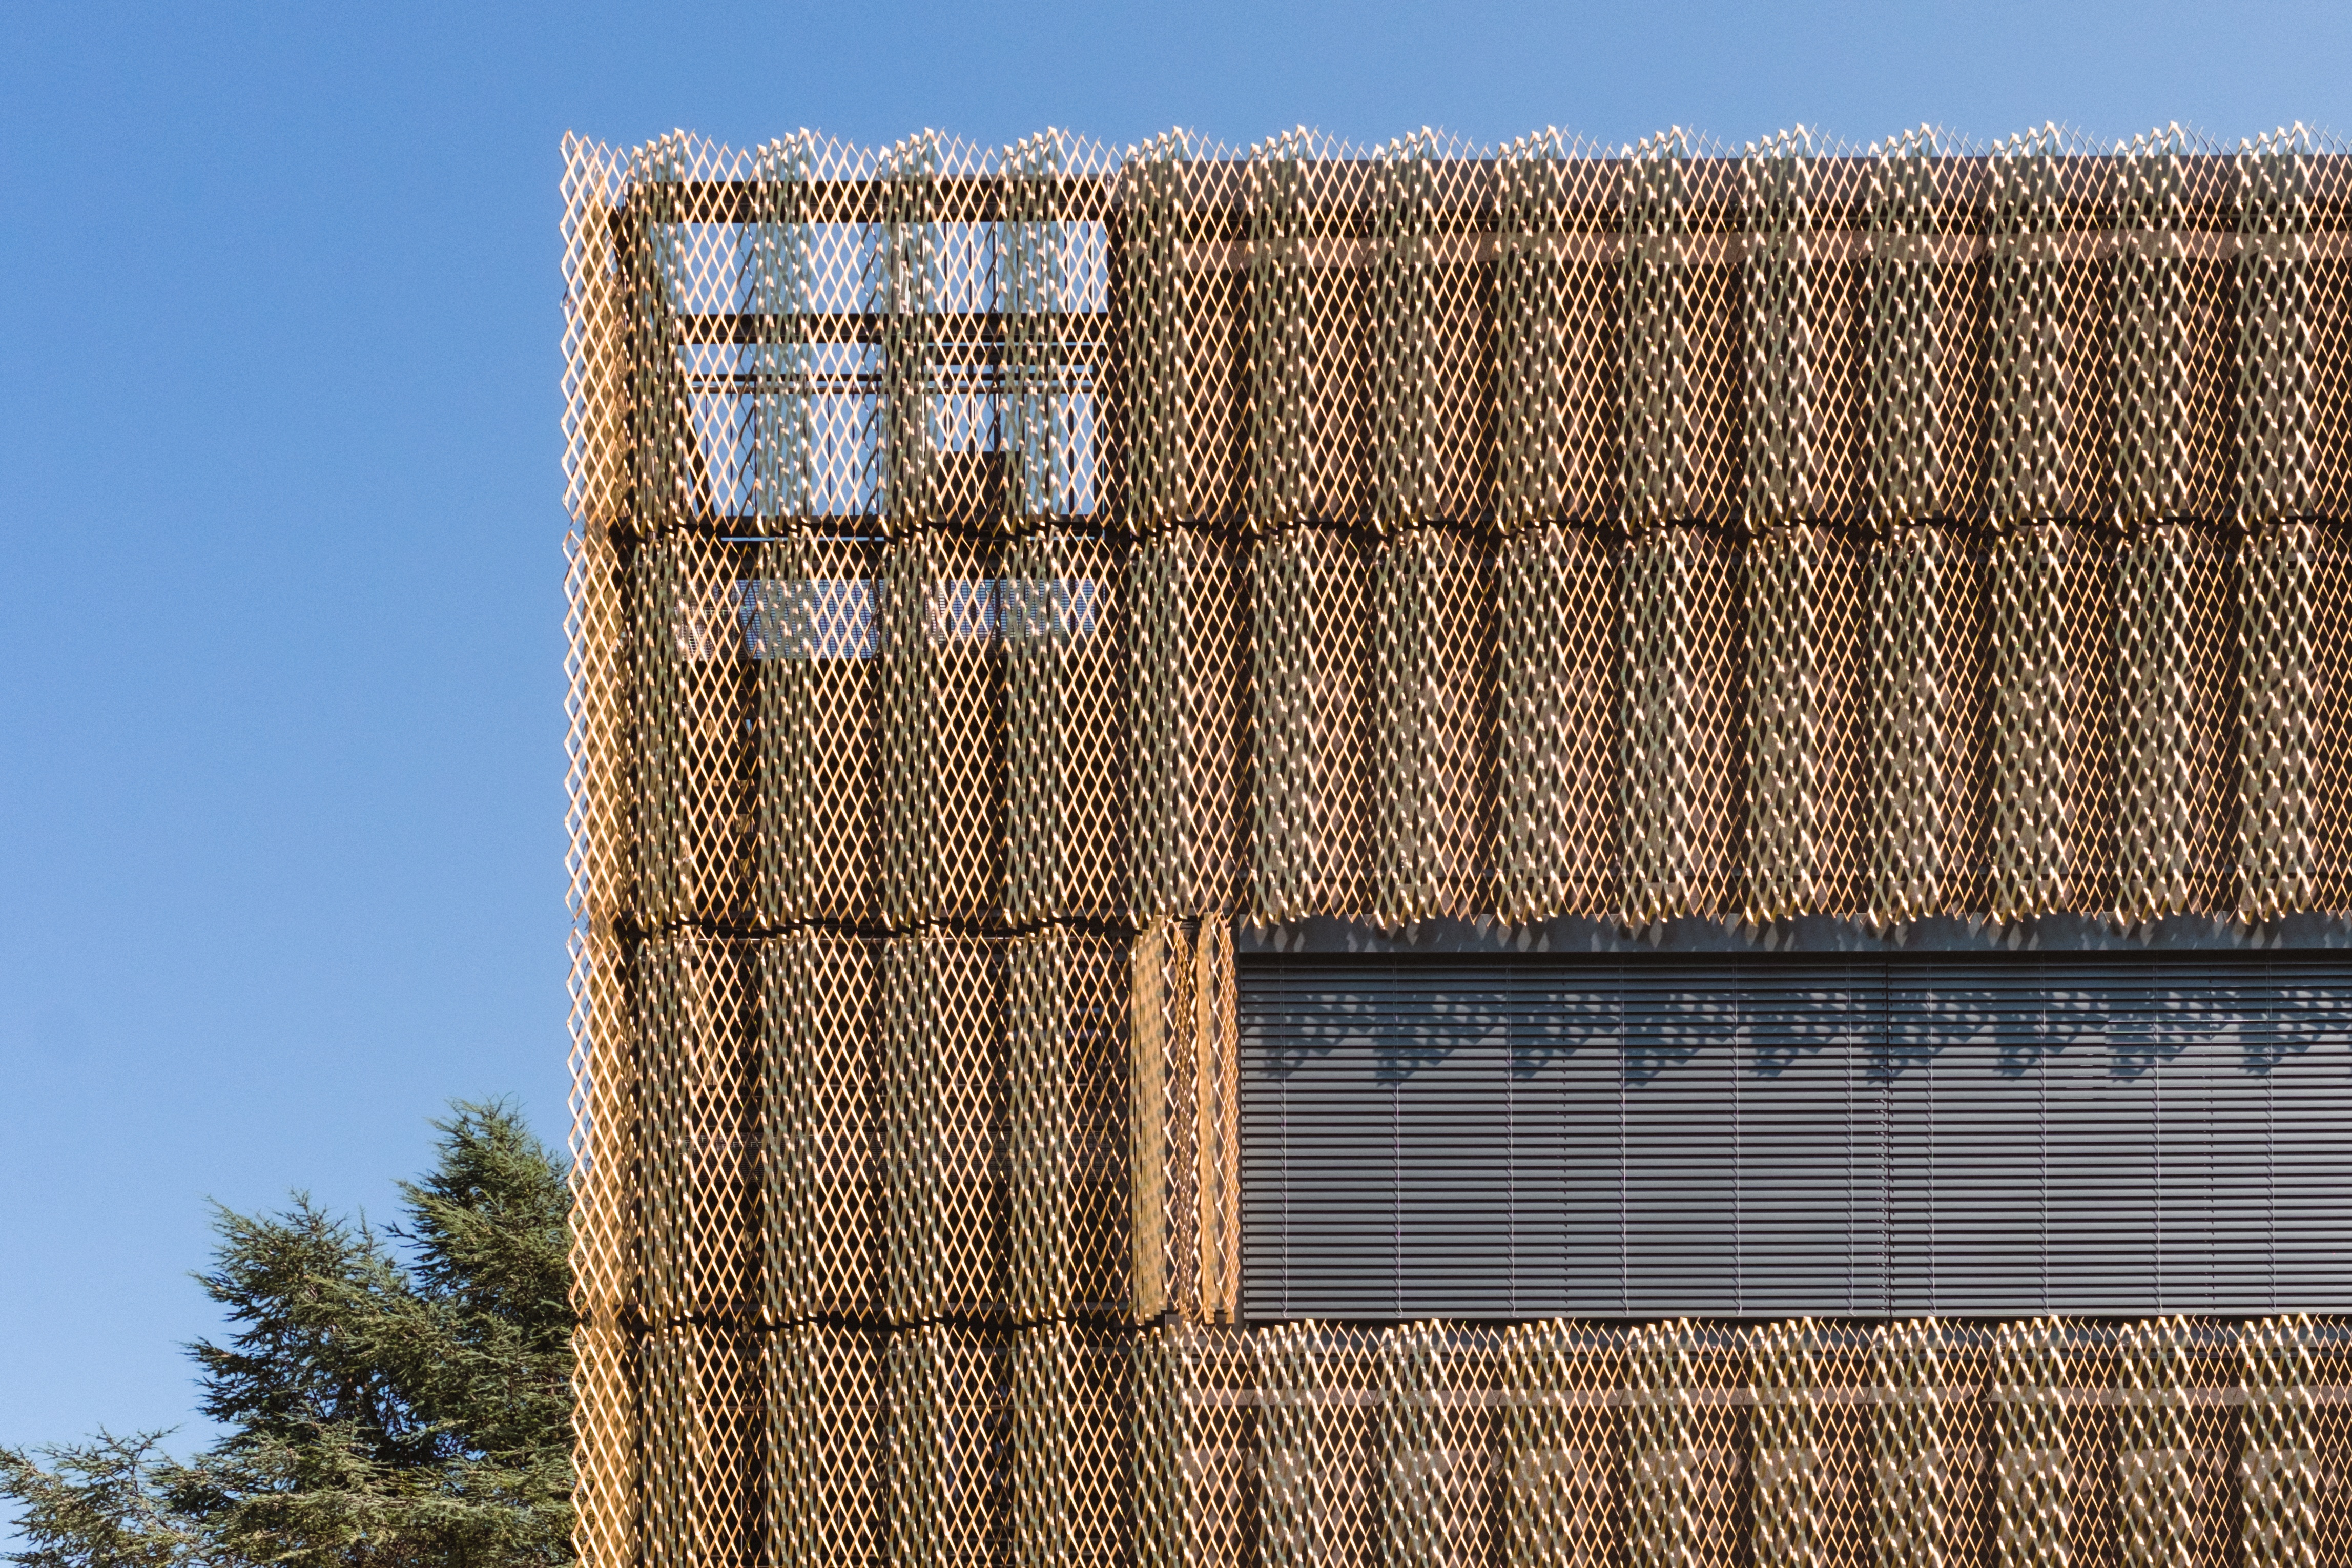
fence, wood, roof, wall, brick, net, straw, window covering, outdoor structure, home fencing